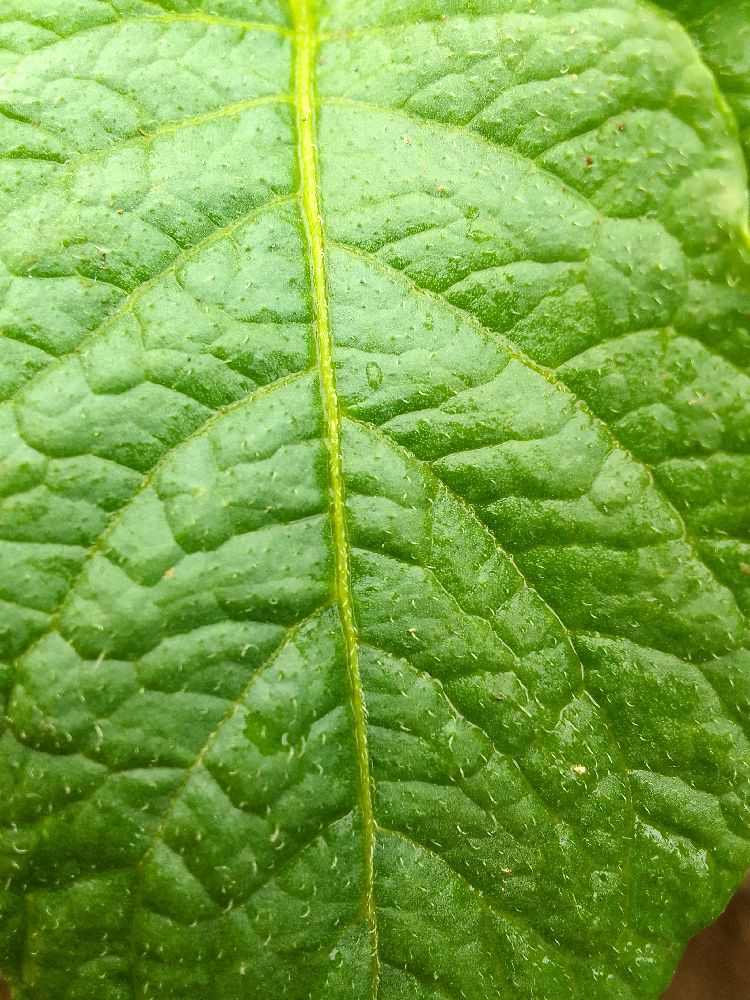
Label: Healthy